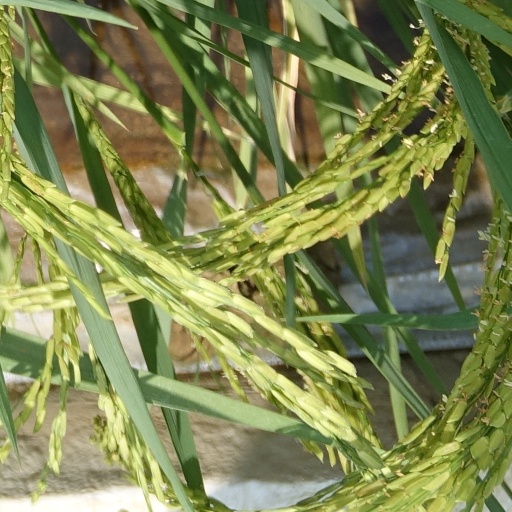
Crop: rice